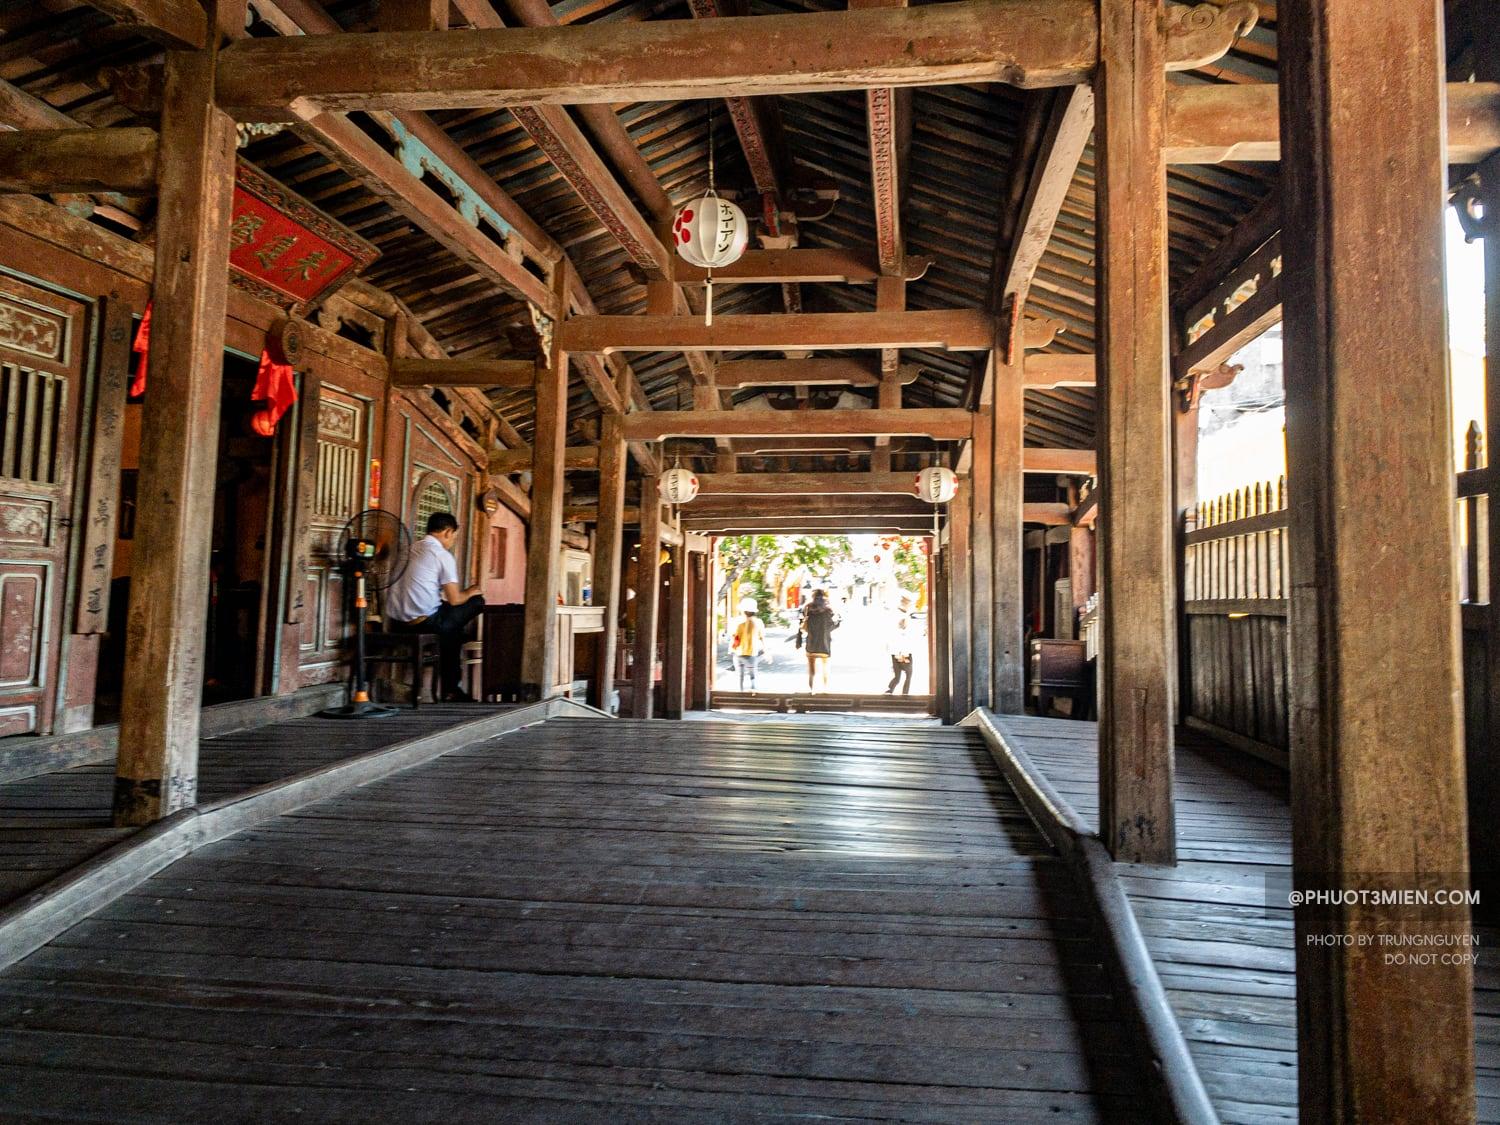
có những chiếc đèn lồng được trang trí ở trên trần nhà